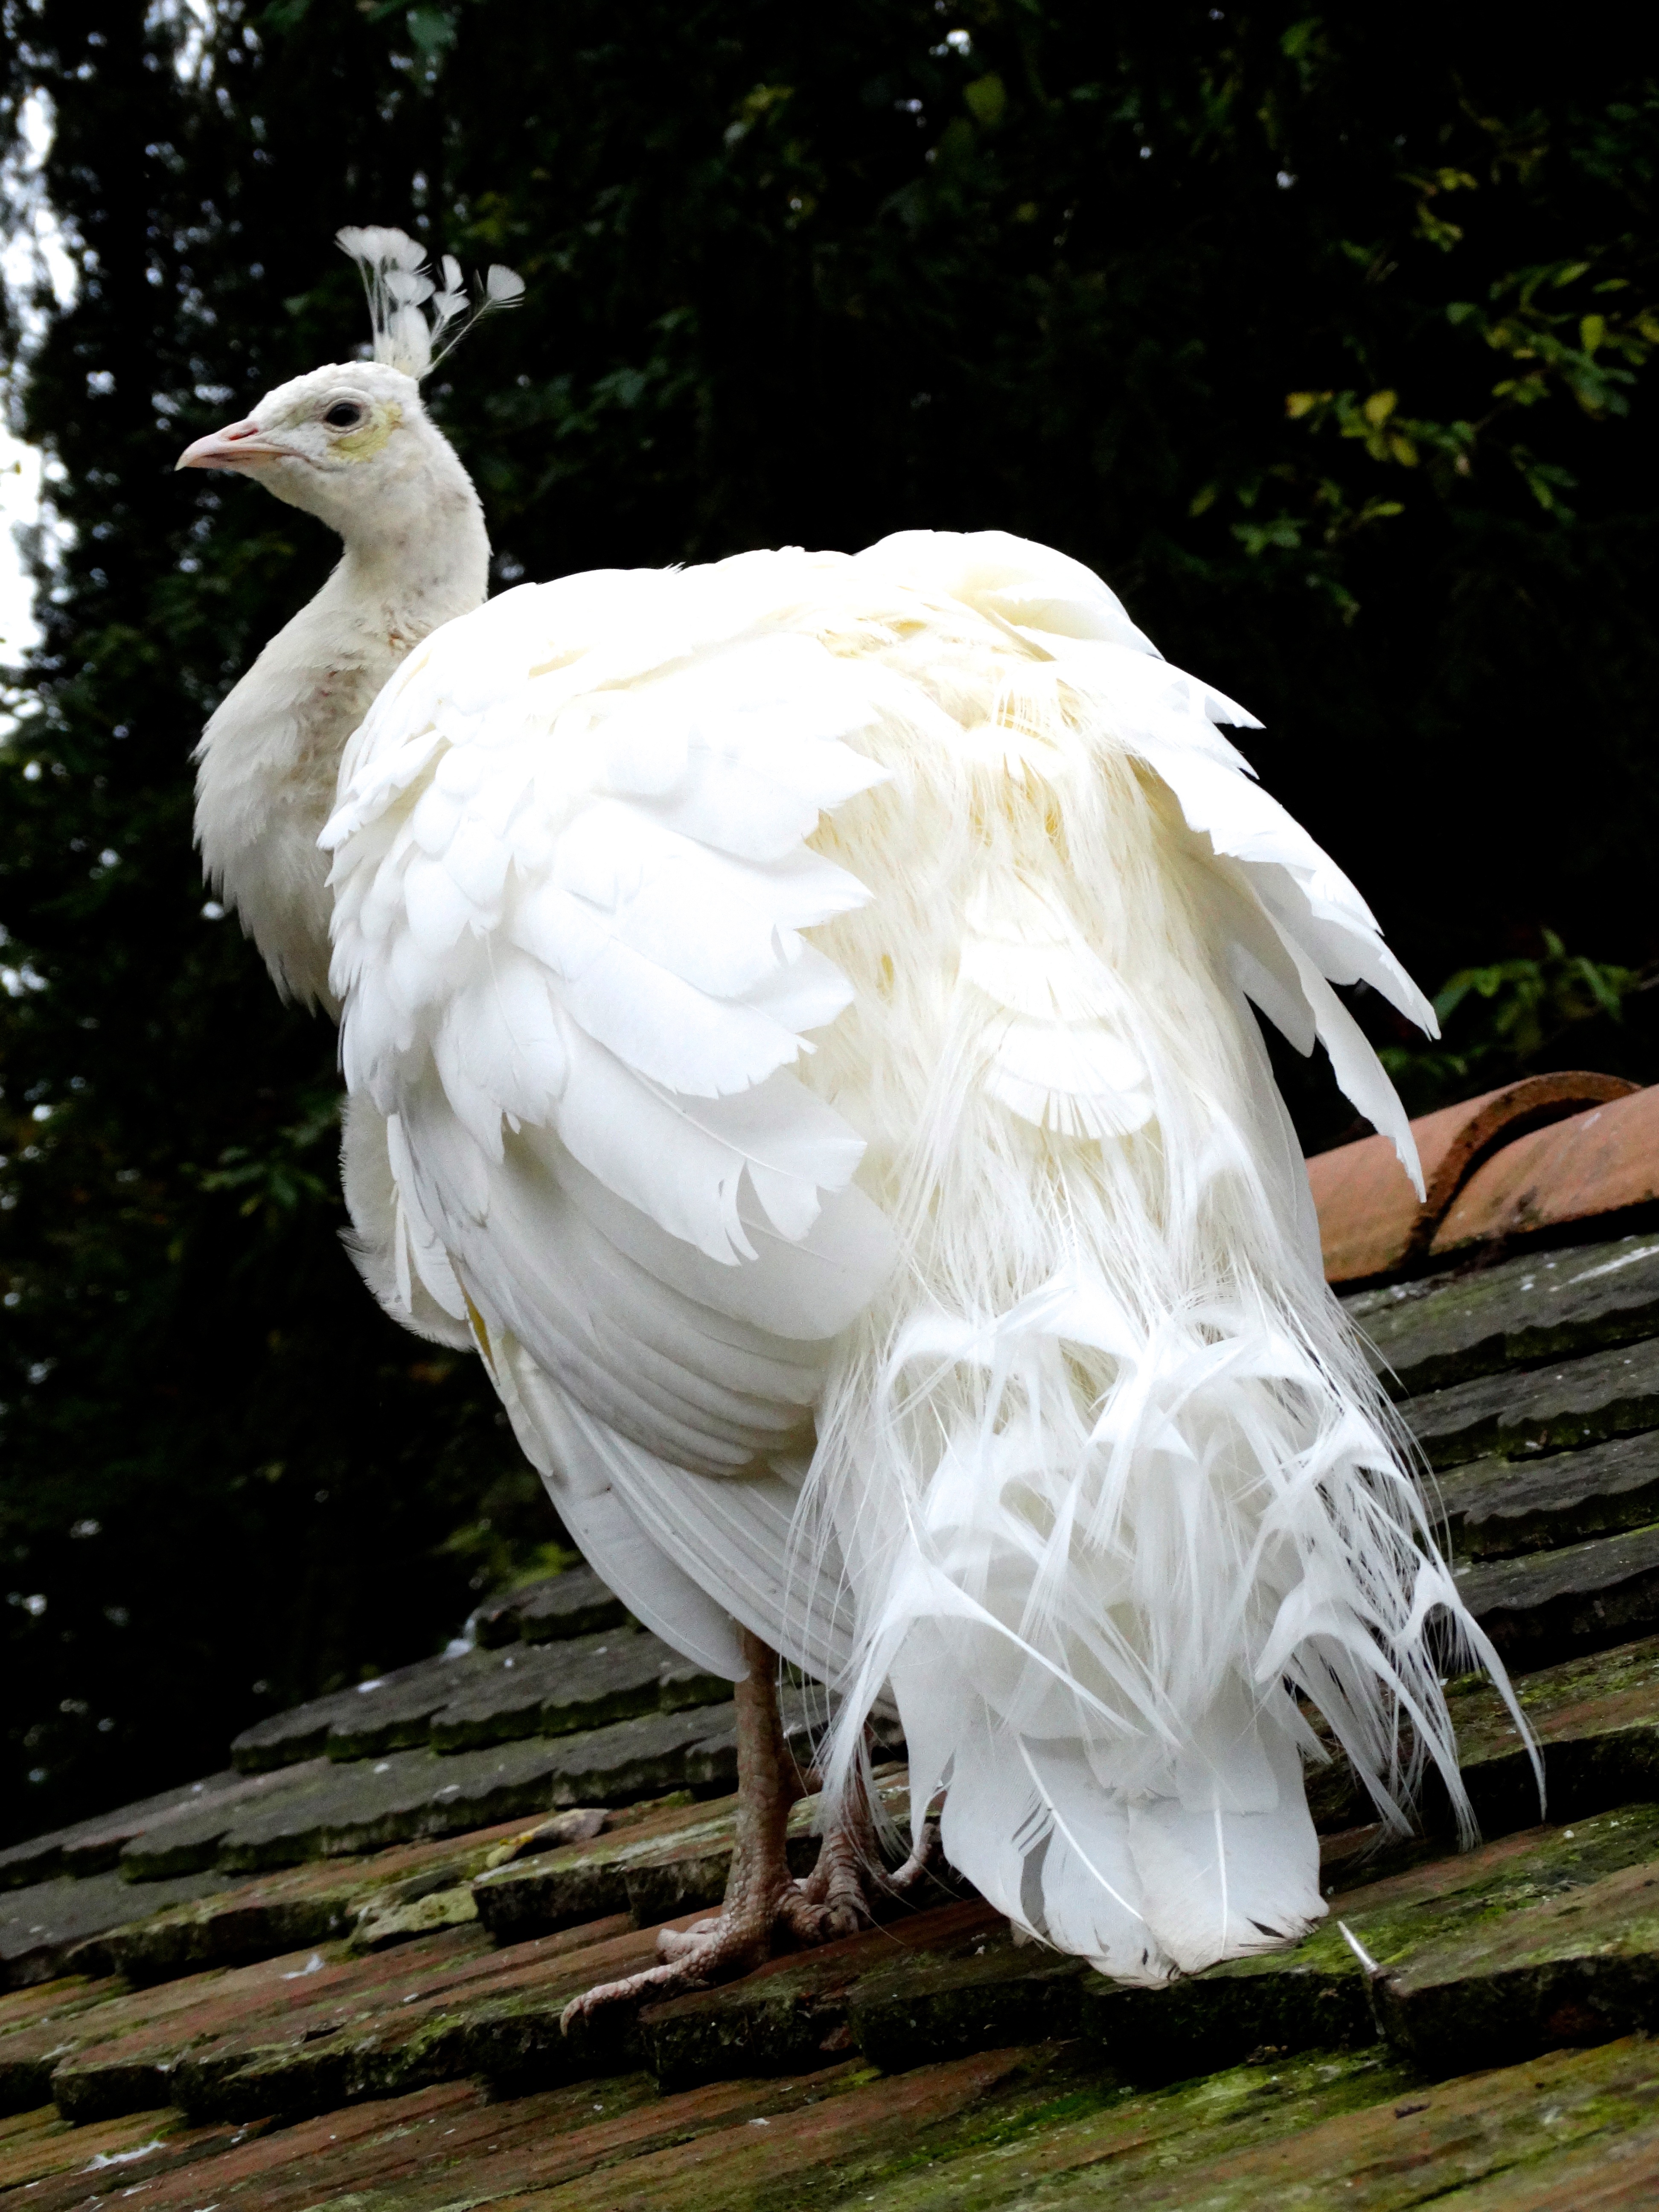
nature, bird, wing, white, animal, wildlife, beak, fauna, peacock, plumage, vertebrate, sulphur crested cockatoo